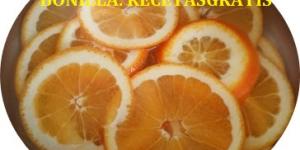
naranjas normales en almibar